Ethnic groups in Sierra Leone

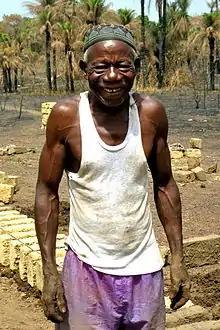
A Loko stonemason and carpenter, 2011.

The Loko in the north are native people of Sierra Leone, believed to have lived in Sierra Leone since the time of European encounter. Like the neighbouring Temne, the Loko are Muslim majority.